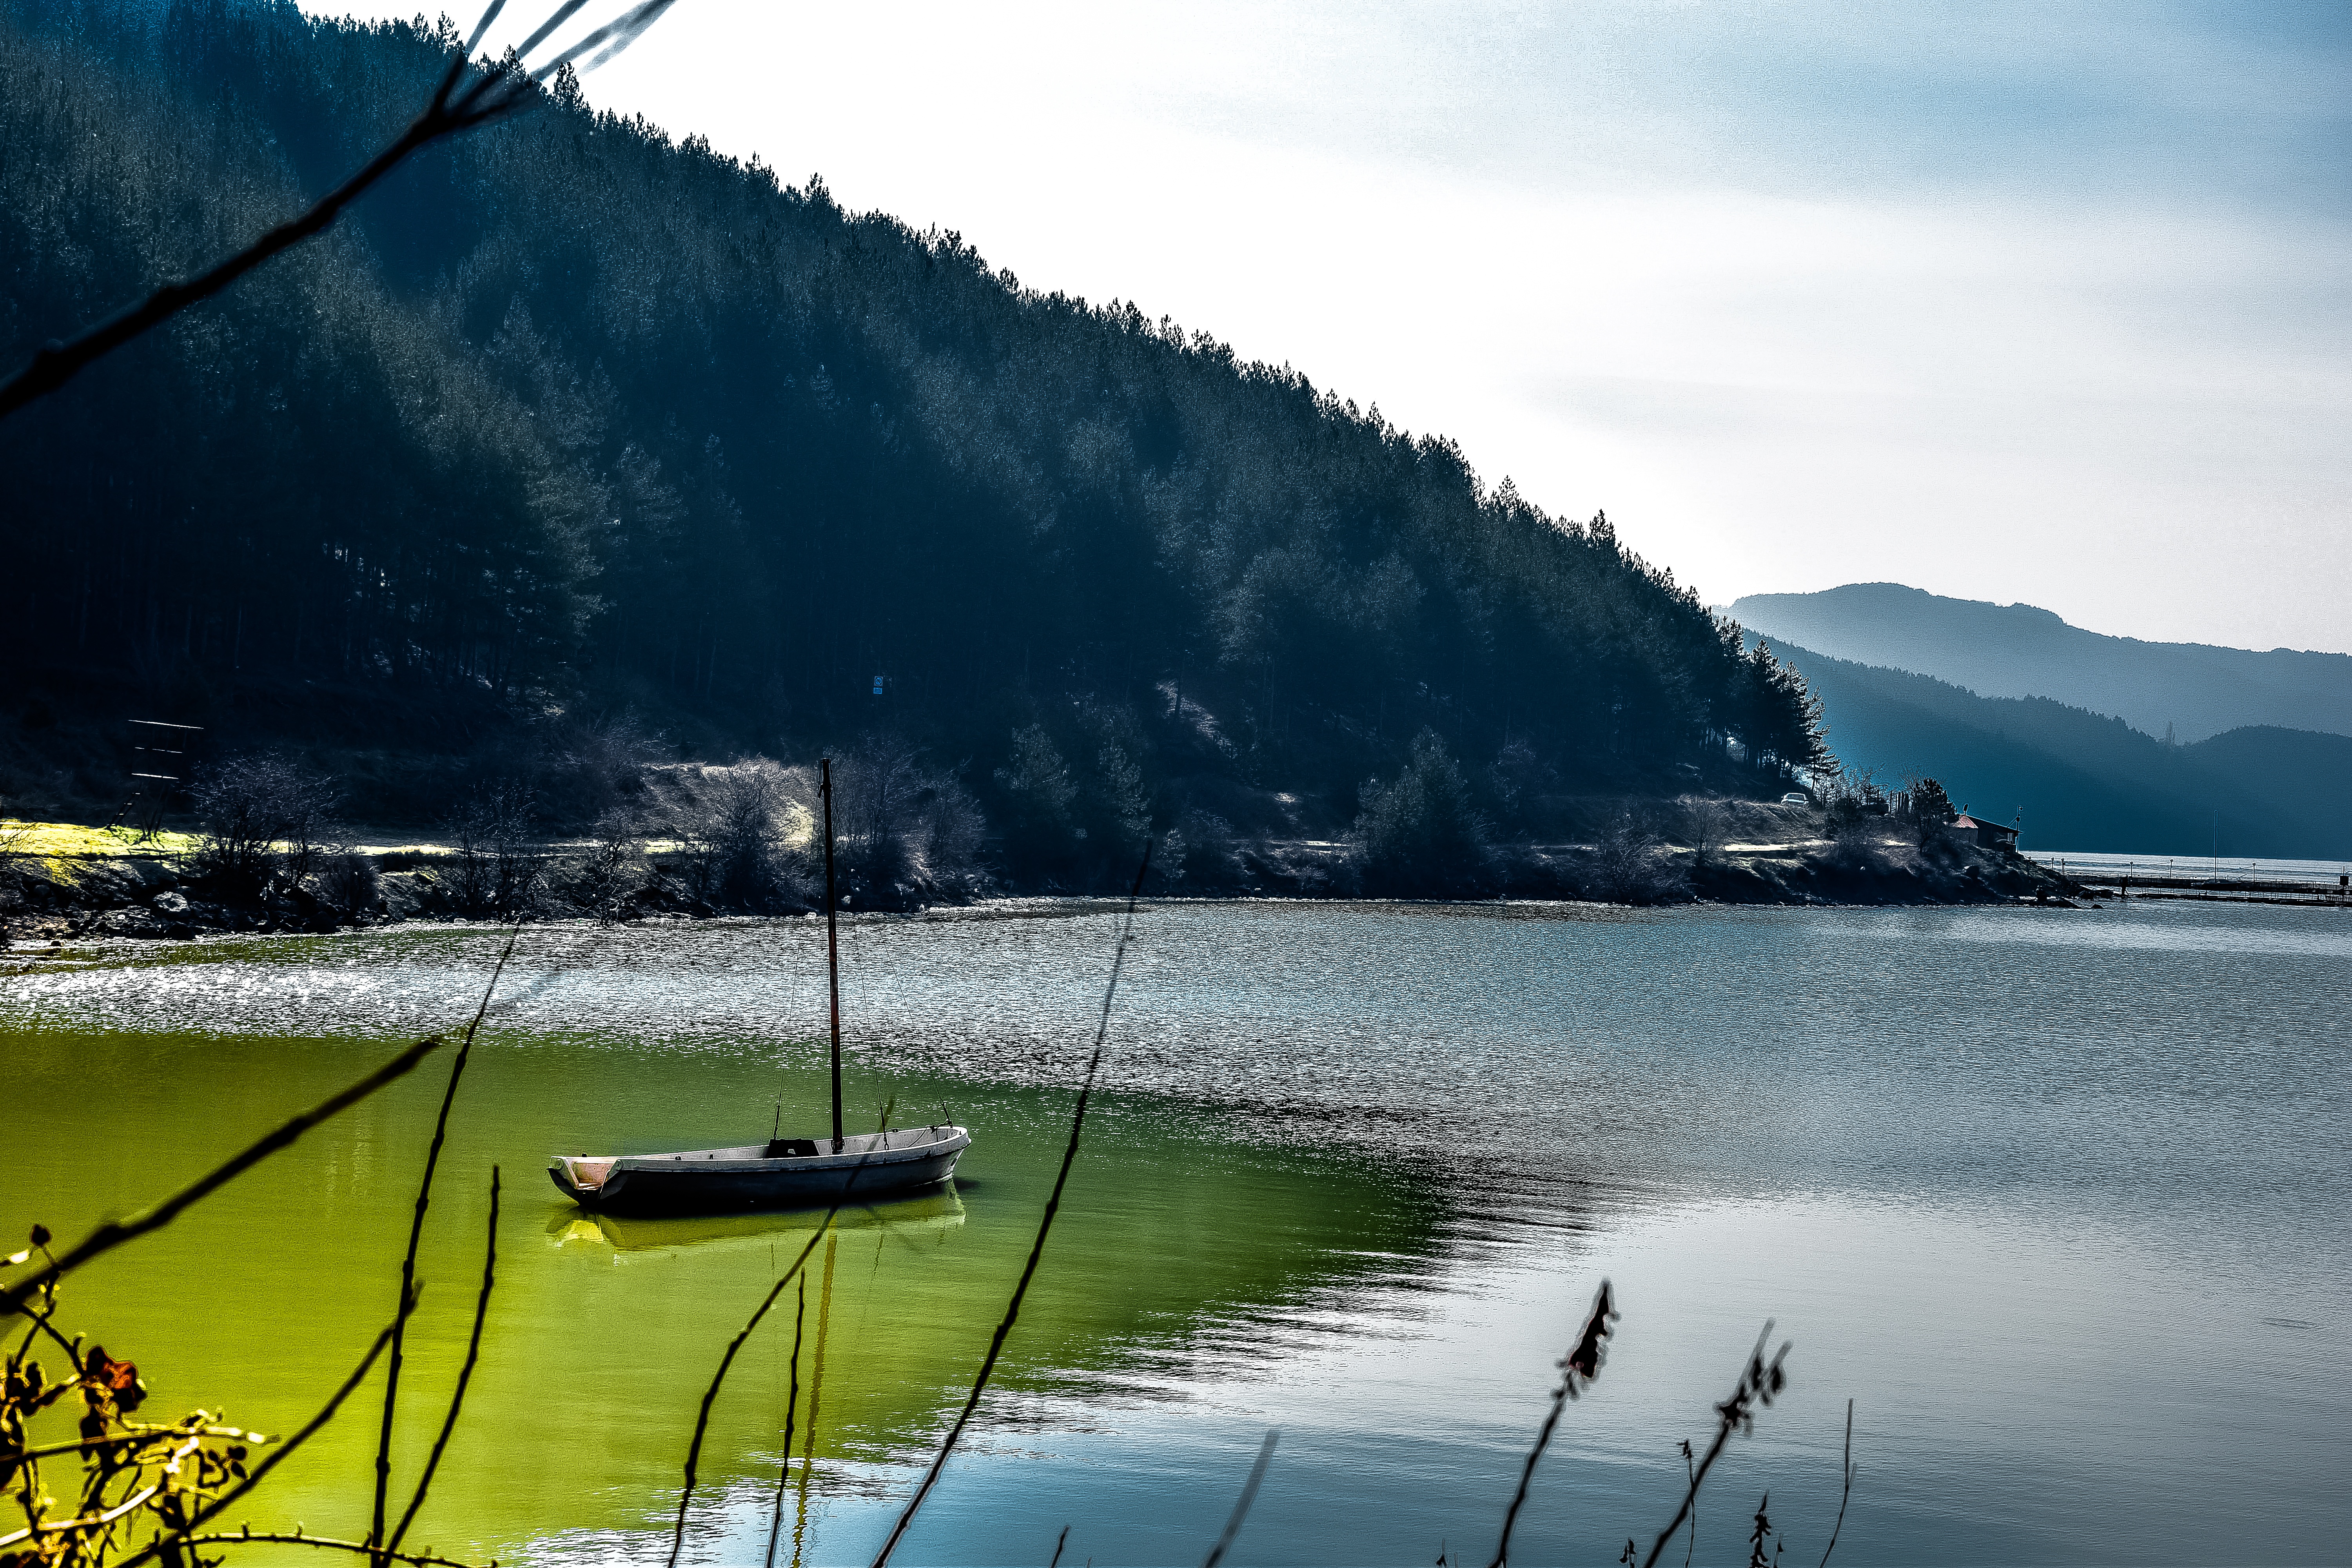
landscape, sea, coast, water, nature, mountain, cloud, boat, sunlight, morning, shore, wave, lake, river, reflection, vehicle, bay, fjord, dam, reservoir, body of water, boating, loch, landform, atmospheric phenomenon, kardzhali